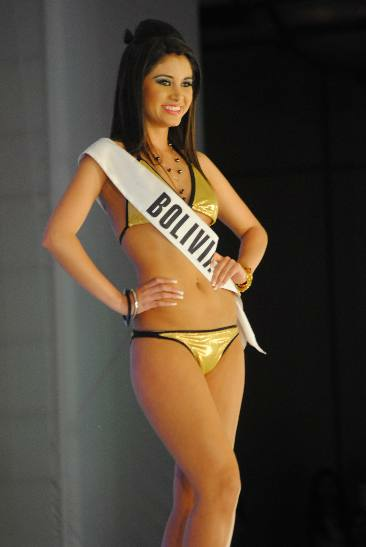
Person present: Yes